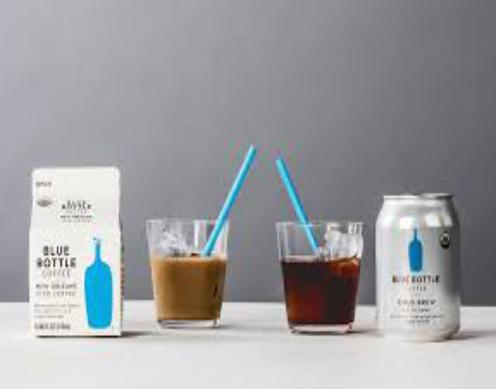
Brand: Blue Bottle Coffee Company
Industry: Food